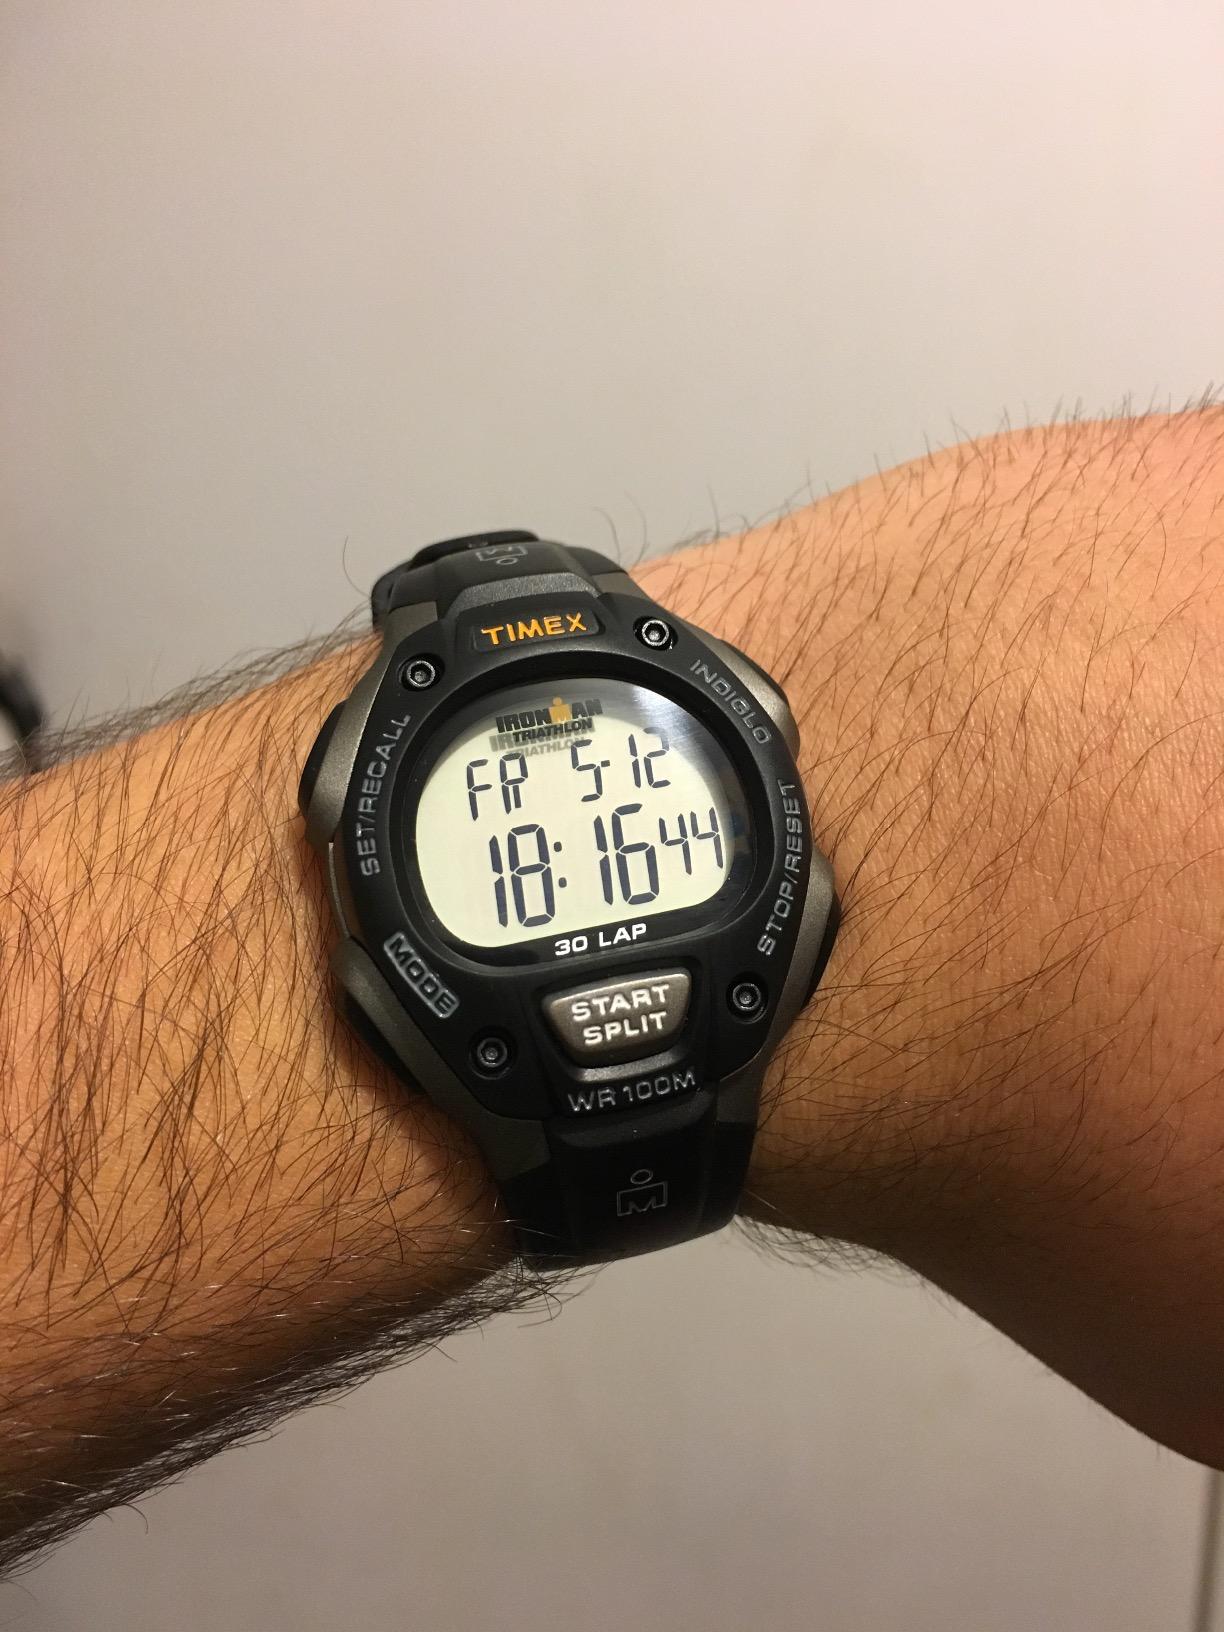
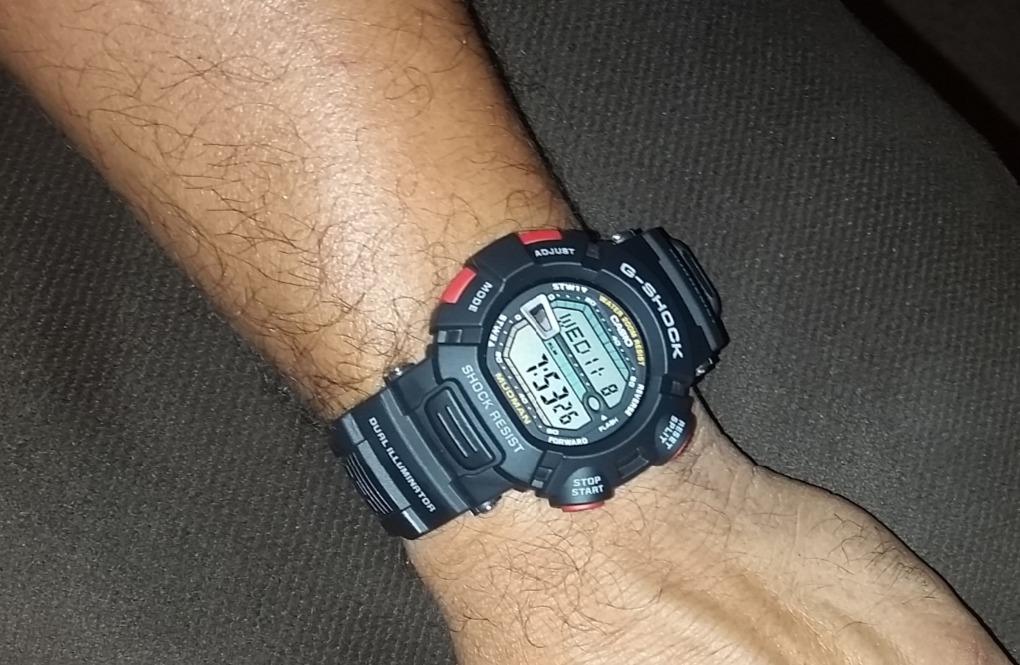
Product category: accessories_watch
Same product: no